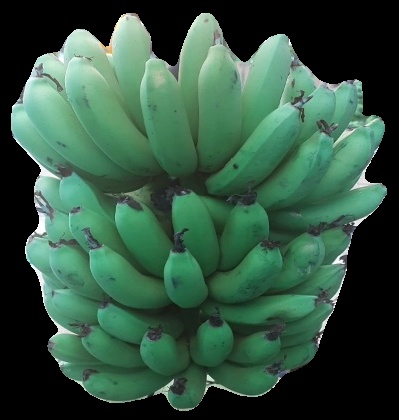
Variety: pachbale
Grade: grade2